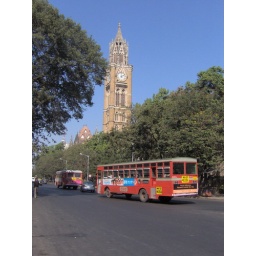
clock tower in bombay